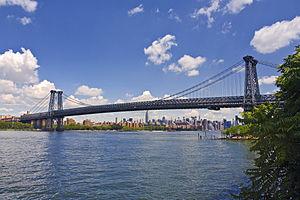
New York, le pont de Williamsburg
Cette liste des ponts suspendus ayant les plus longues travées recense les ponts suspendus présentant des portées supérieures à 600 m, classées par ordre décroissant de longueur. Cet indicateur de classement est le plus couramment utilisé pour hiérarchiser les ponts suspendus. Si un pont a une longueur de travée supérieure à un autre, ce n'est pas pour autant que sa longueur de rive à rive ou d'ancrage à ancrage est supérieure à celle de celui-ci. Néanmoins la longueur de la travée principale est souvent en corrélation avec la hauteur des pylônes et la complexité pour la conception et le calcul de l'ouvrage.
Cet article a pour vocation de présenter une liste de ponts remarquables aux États-Unis, soit par leurs caractéristiques dimensionnelles, soit par leur intérêt architectural ou historique.